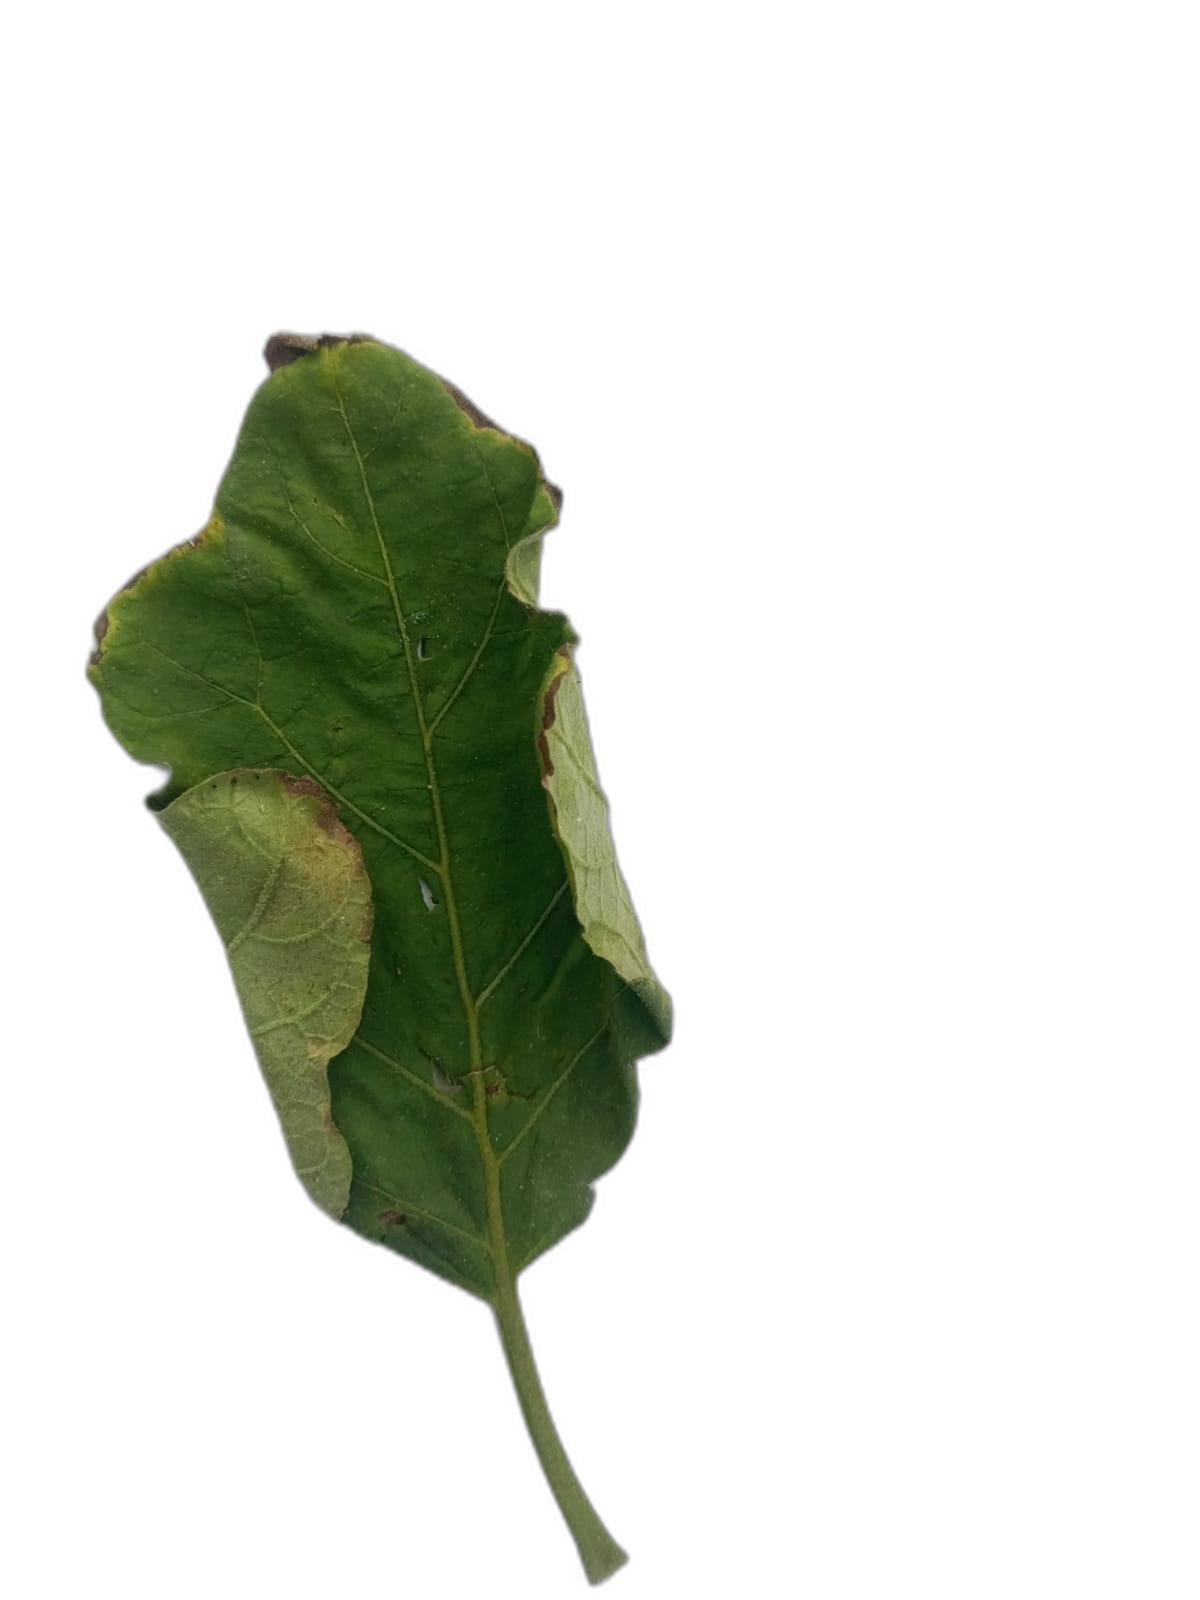
Label: Wilt Disease